Elijah Hoole

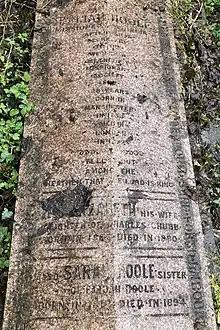
Family grave of Elijah Hoole in Highgate Cemetery

The son of Holland Hoole, a Manchester shoemaker, he was born there; he entered Manchester grammar school 6 April 1809, leaving in 1813 to help in his father's business. After studying privately, he became a probationer for the Wesleyan ministry in 1818, and was chosen a missionary by the Wesleyan Methodist missionary committee in November 1819.